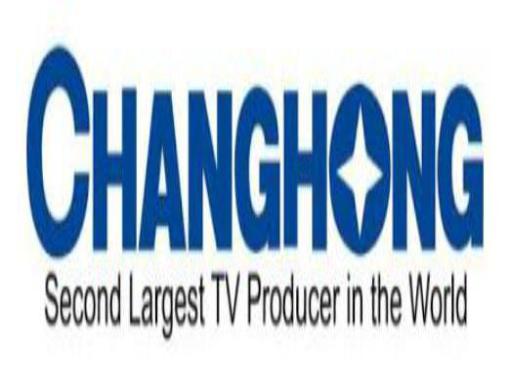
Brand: changhong
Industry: Electronic